Haarajoki railway station

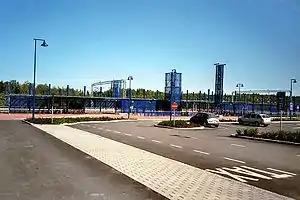

Haarajoki railway station is located in the district of Haarajoki, in Järvenpää, Finland, north of Helsinki Central railway station.